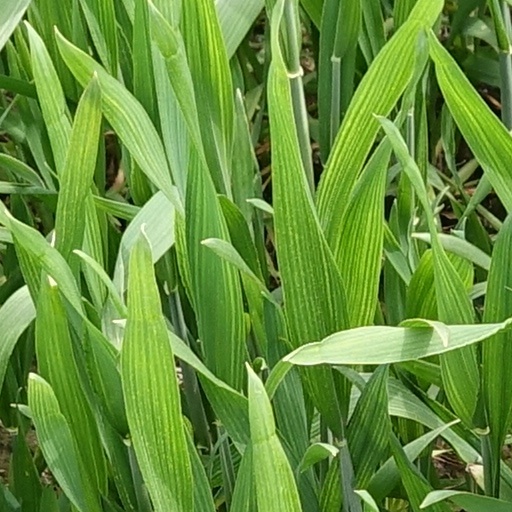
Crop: wheat